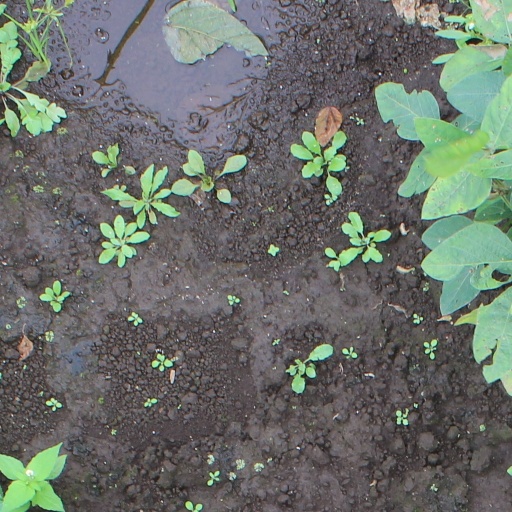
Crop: soybean